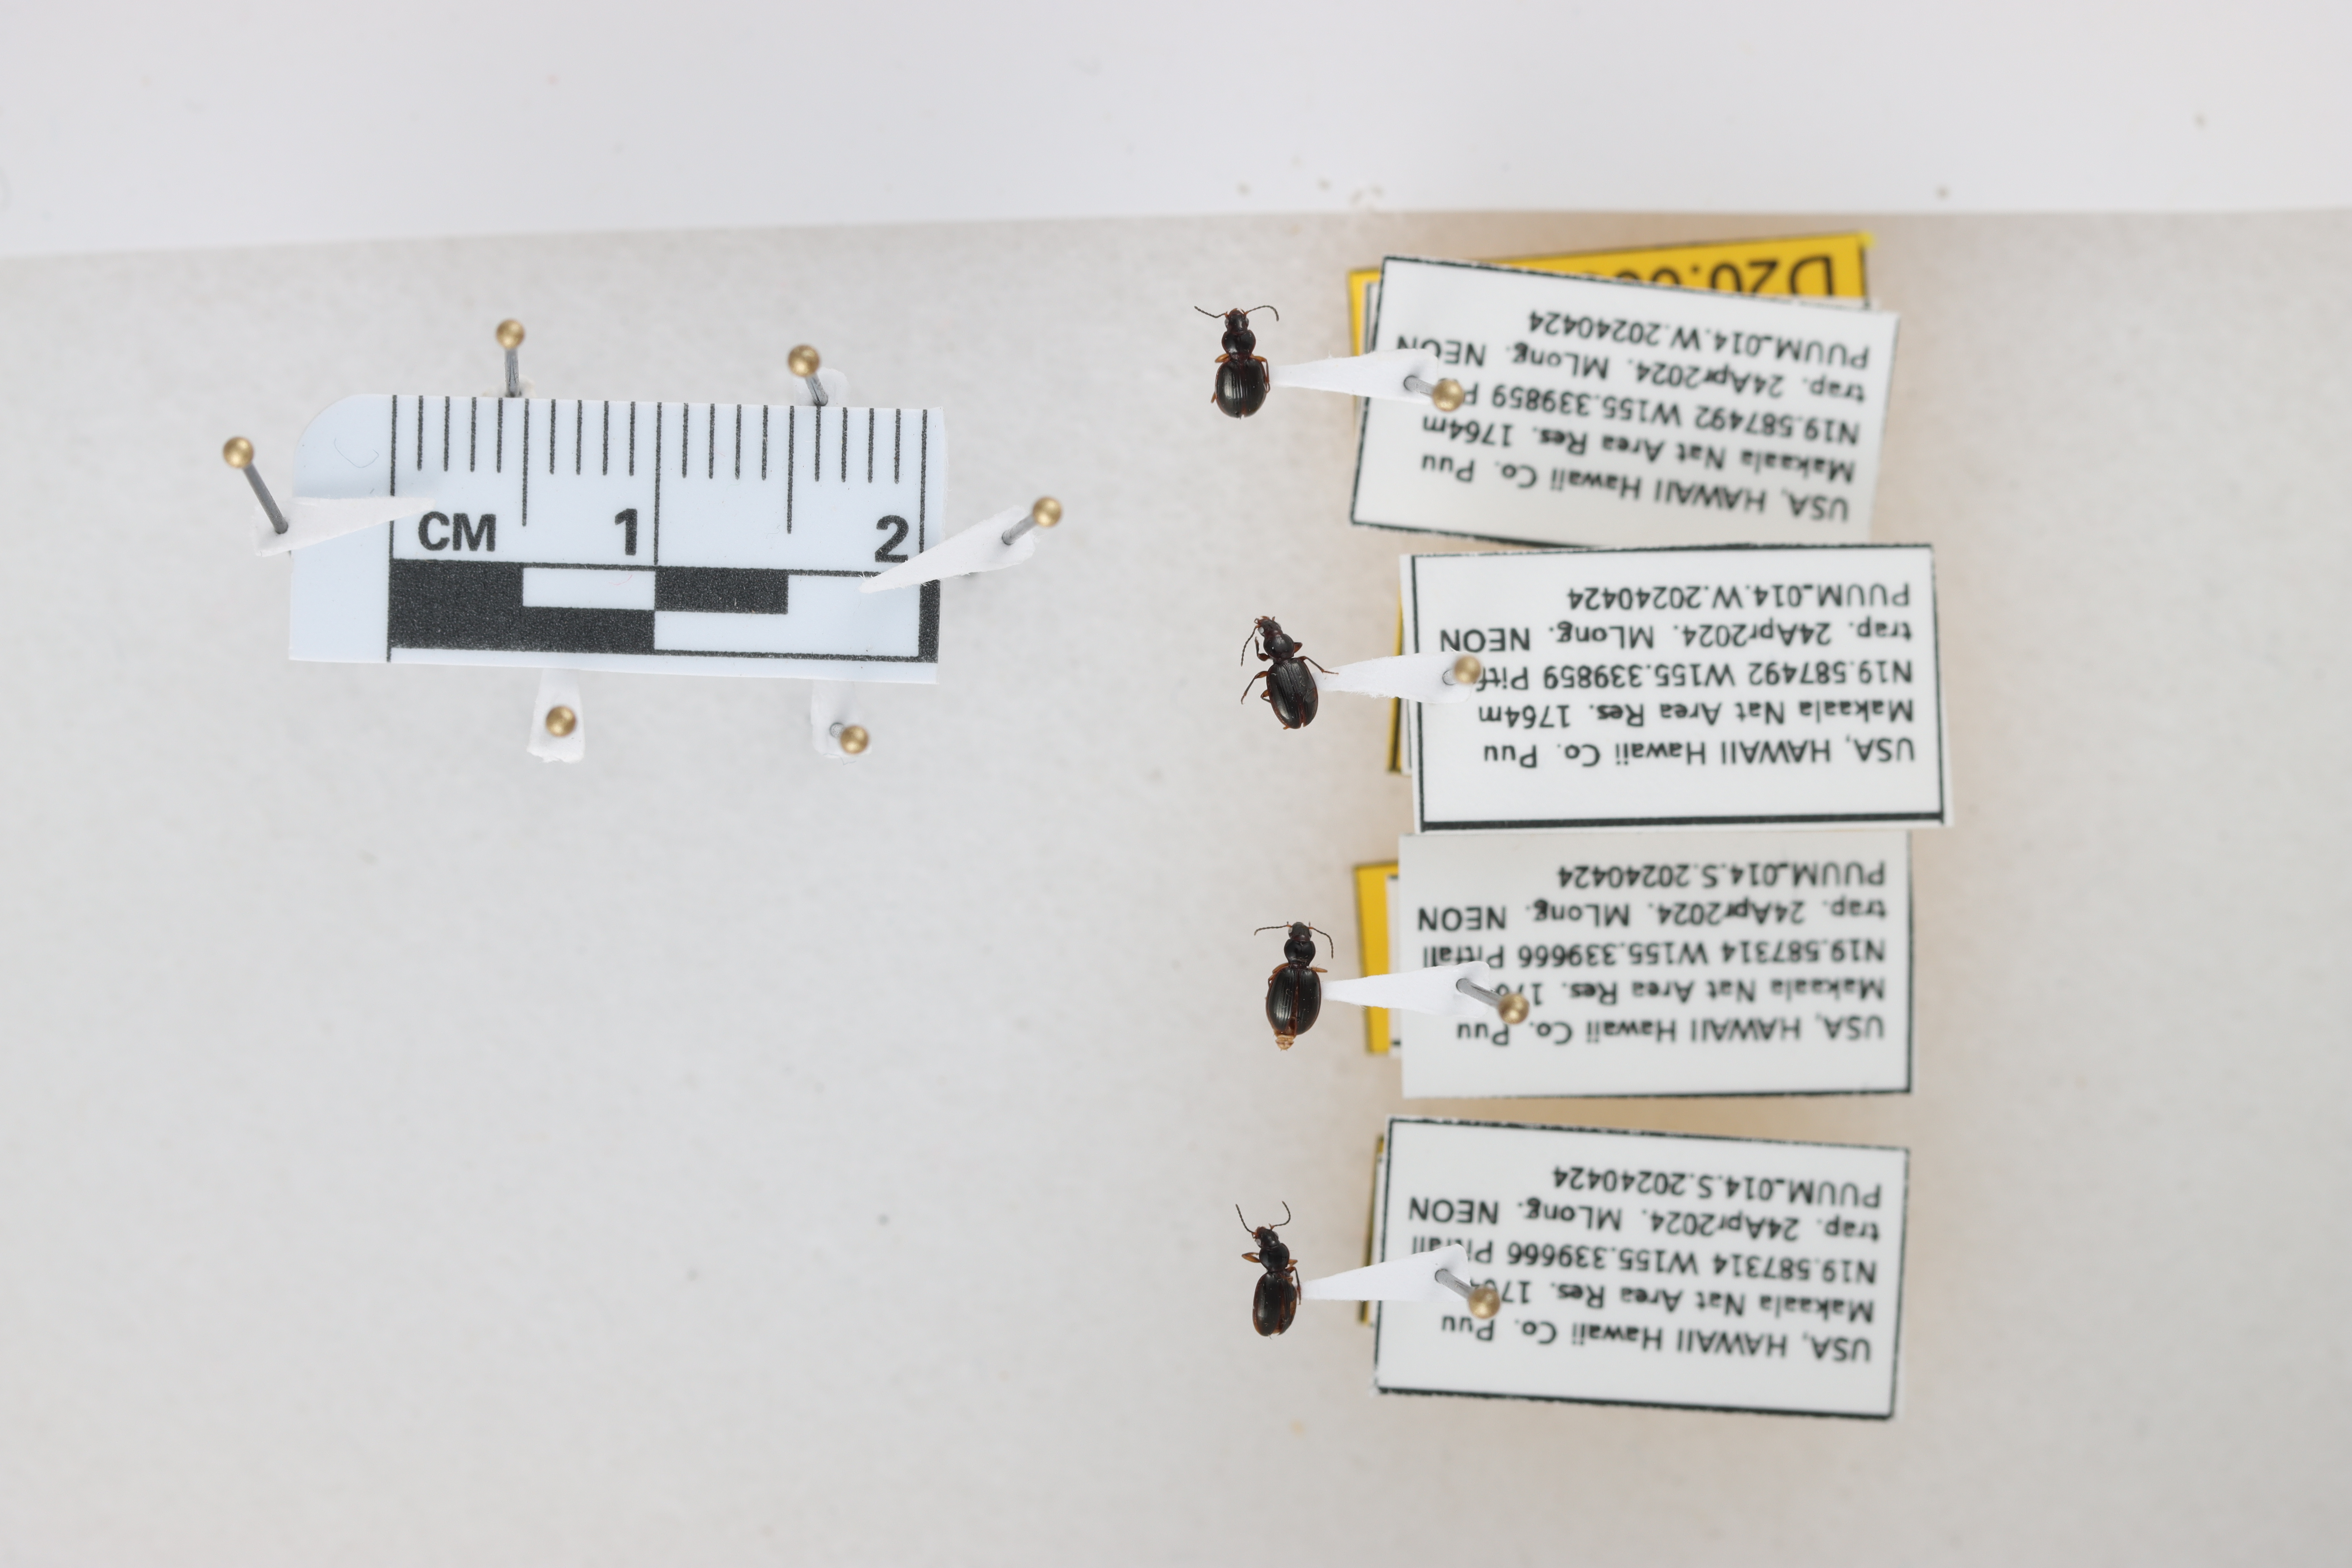
Beetle 1 — elytra length: 0.22 cm, elytra max width: 0.193 cm, basal pronotum width: 0.085 cm

Beetle 2 — elytra length: 0.259 cm, elytra max width: 0.179 cm, basal pronotum width: 0.074 cm

Beetle 3 — elytra length: 0.244 cm, elytra max width: 0.188 cm, basal pronotum width: 0.08 cm

Beetle 4 — elytra length: 0.236 cm, elytra max width: 0.161 cm, basal pronotum width: 0.072 cm